Changnyeong County

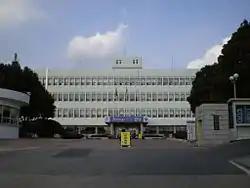
Changnyeong County Hall

Famous people from Changnyeong include North Korean actress Song Hye-rim and the former mayor of Seoul Park Won-soon.